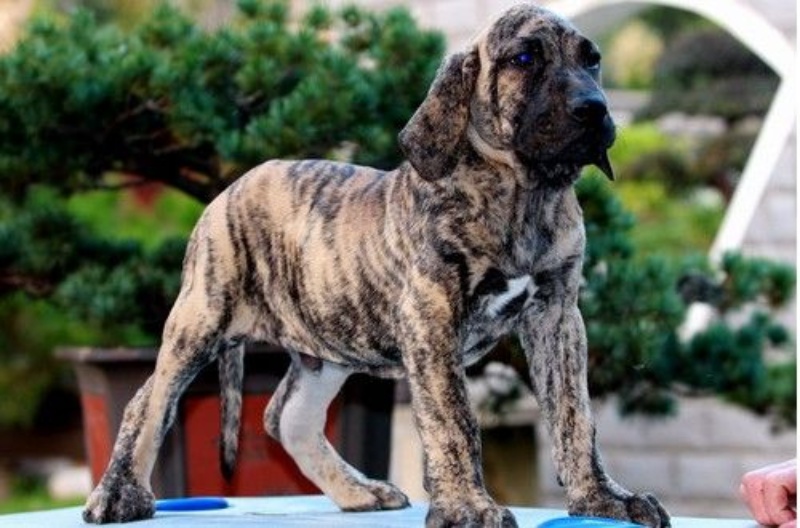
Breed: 220-n000032-Fila_Braziliero